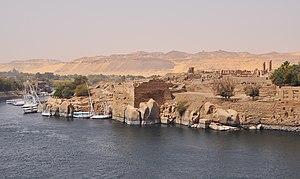
Assouan (Égypte)